Andrew Dabb

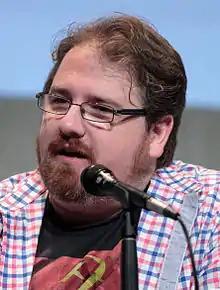
Dabb at the 2015 San Diego Comic-Con

Andrew Dabb's works include "", "Happydale: Devils in the Desert", and "Atomika"; as well as the "G.I. Joe" and "Dungeons & Dragons" series. Dabb wrote the webcomic series "Slices" for opi8.com.